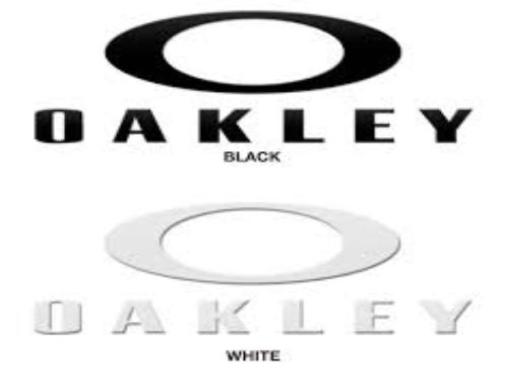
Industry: Sports